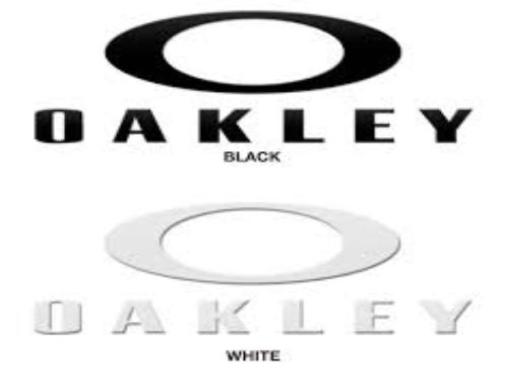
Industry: Sports